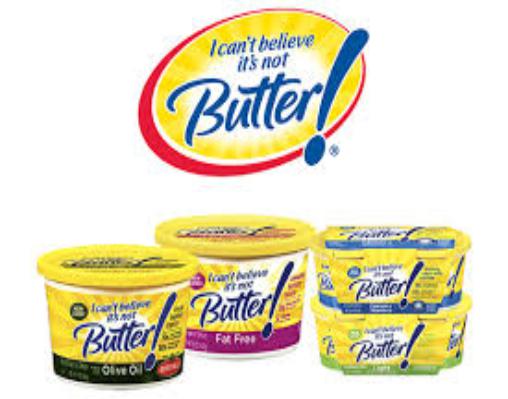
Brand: I Can't Believe It's Not Butter
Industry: Food